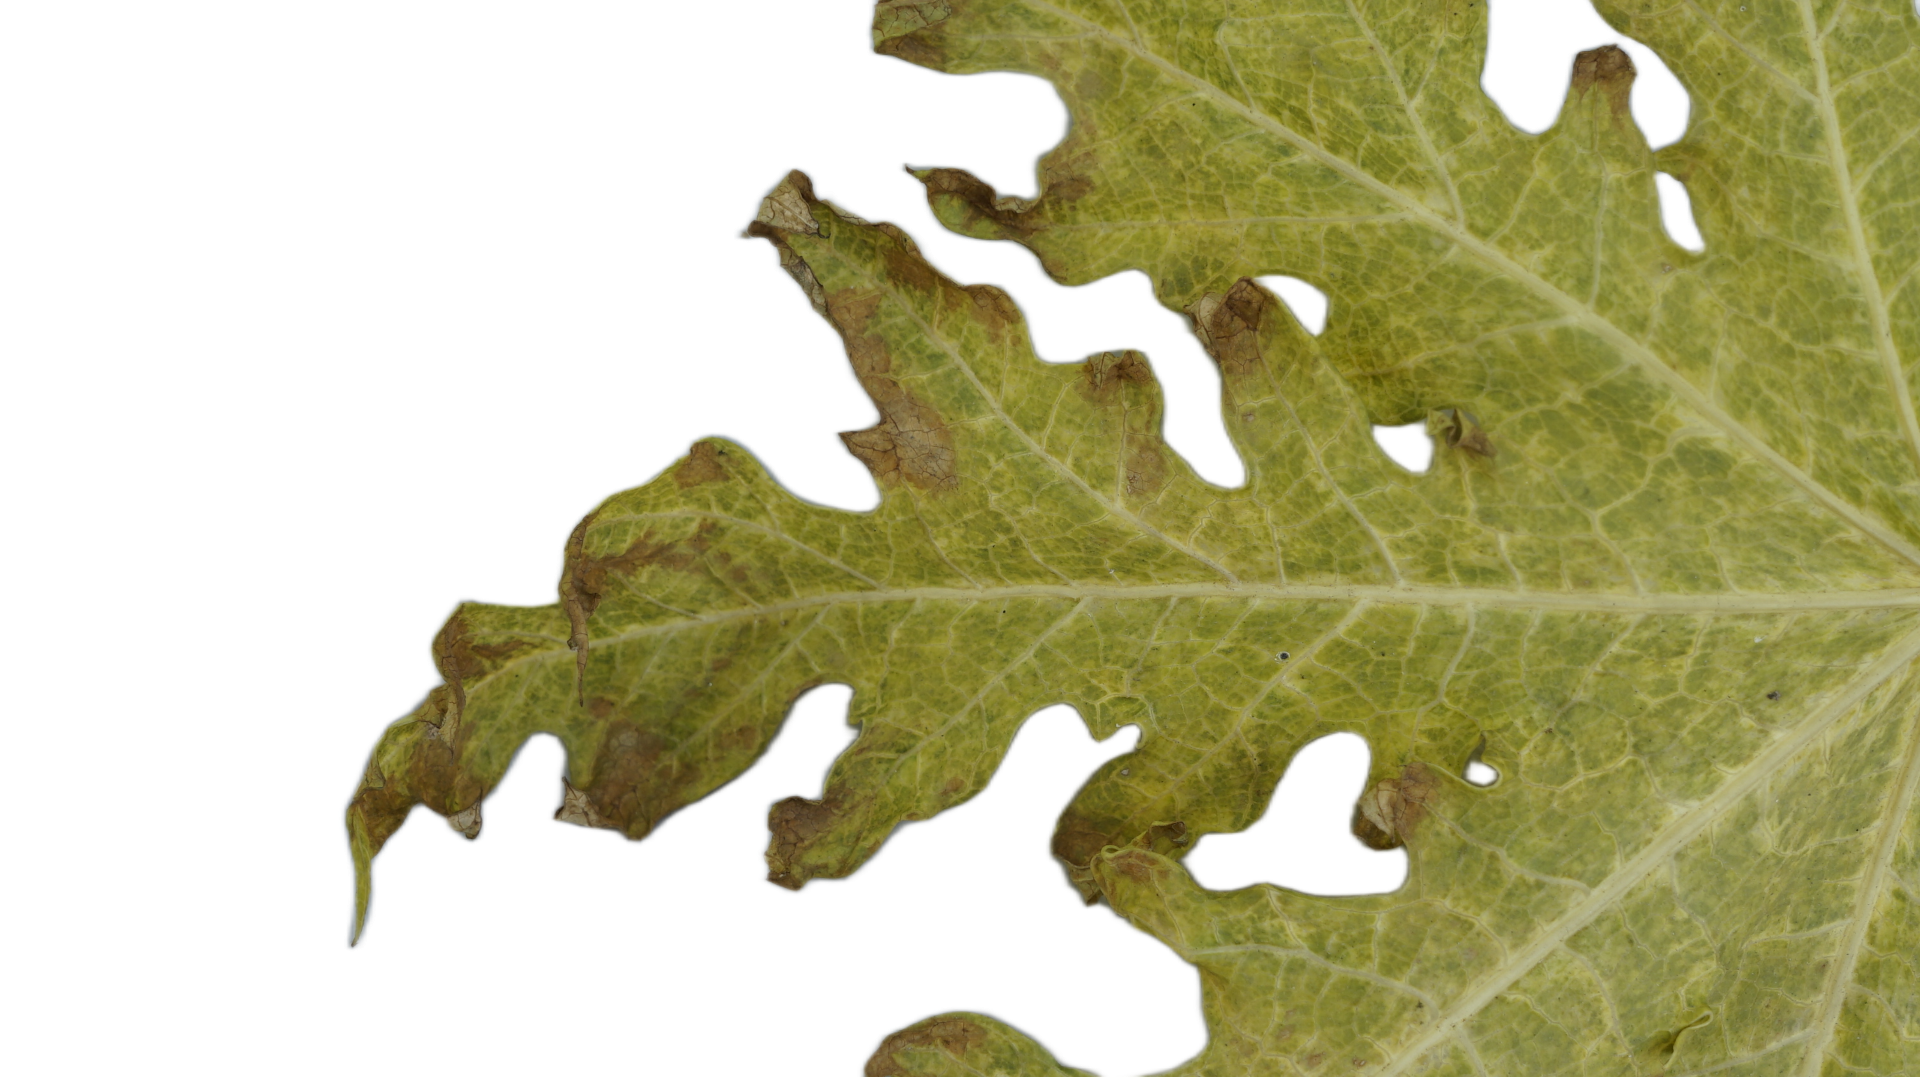
Crop: Papaya
Label: Bacterial_Blight